Washington Canoe Club

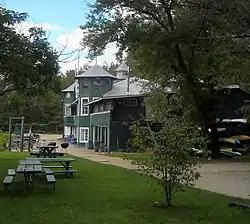
Washington Canoe Club in 2008

It is located at 3700 K Street, Northwest, Washington, D.C., in the Georgetown neighborhood. It was established in 1904. The Canoe Club was listed in the National Register of Historic Places in on March 19, 1991.